Women of Honor World Championship

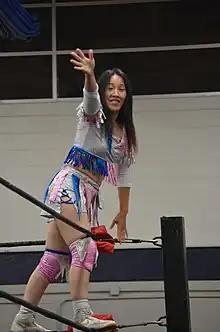
Inaugural and longest reigning champion, Sumie Sakai

At Final Battle, December 15, 2017, it was announced that a tournament to crown the first Women of Honor Championship holder would start on January 20, 2018. The tournament featured female ROH regulars, called the ROH Women of Honor and female wrestlers from then ROH partnered all Japanese female wrestling promotion from Japan World Wonder Ring Stardom (Stardom) as well.